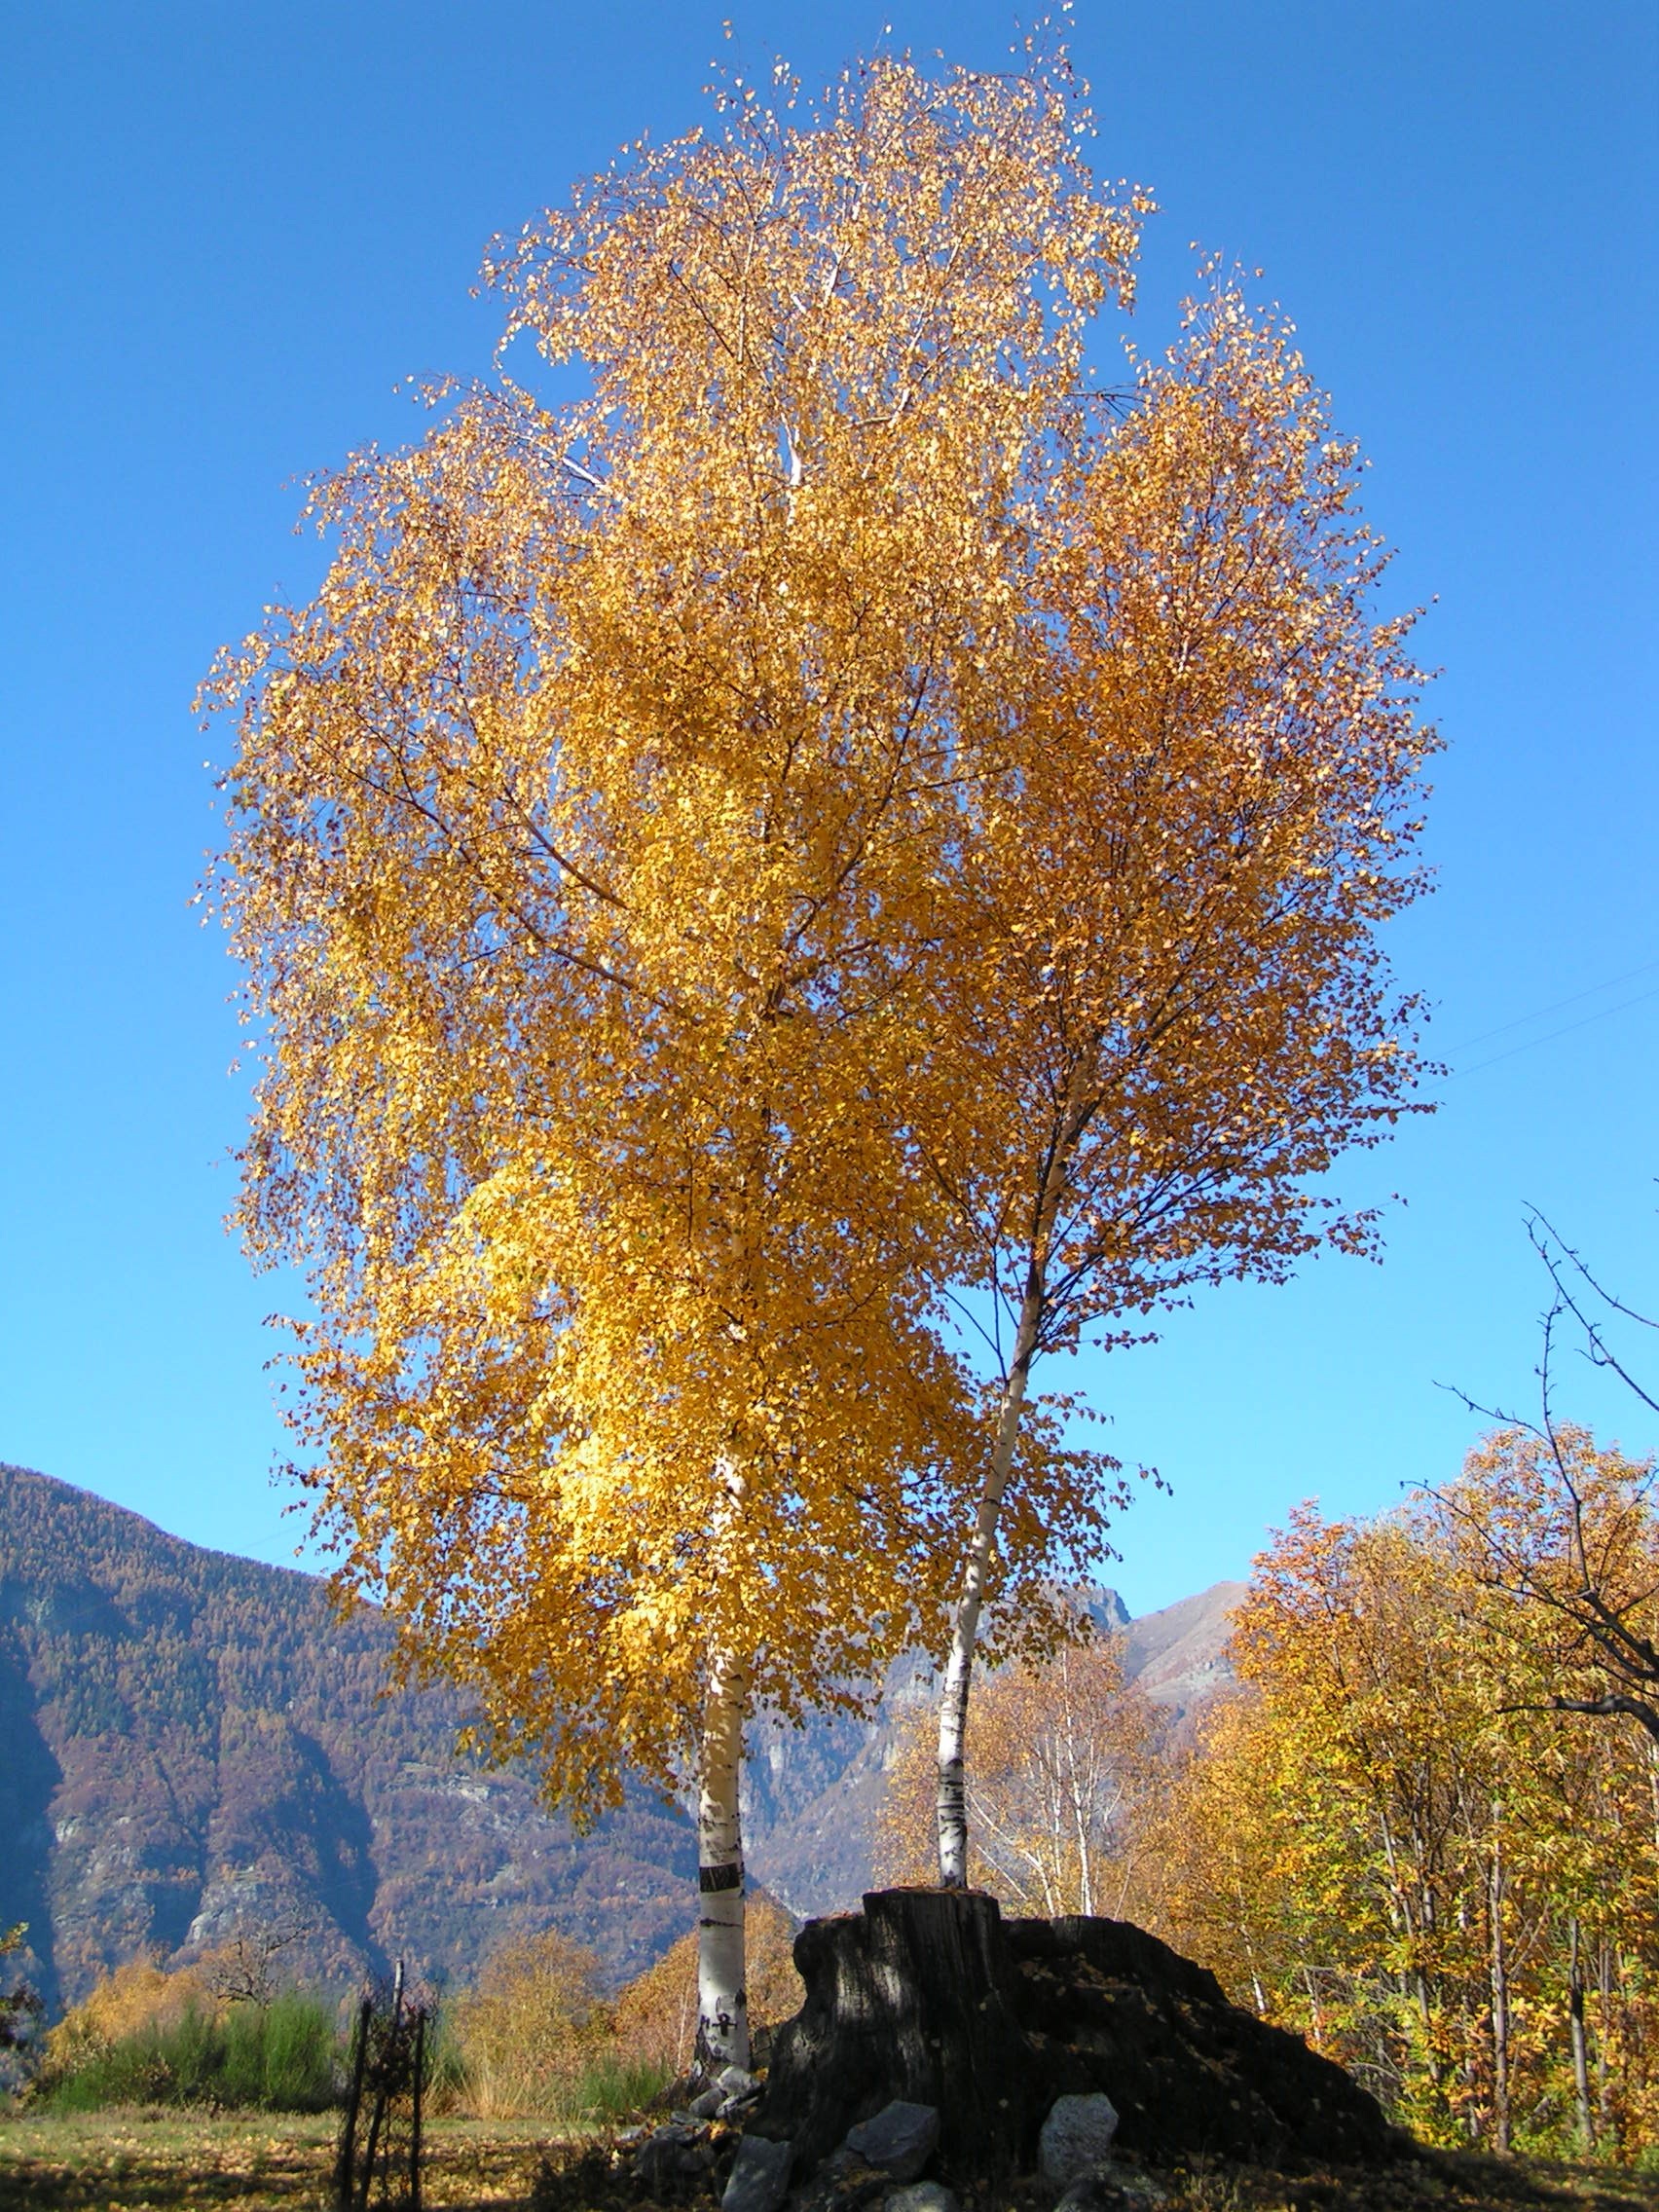
tree, branch, mountain, plant, leaf, flower, birch, autumn, season, maple tree, deciduous, larch, ecosystem, flowering plant, maidenhair tree, biome, woody plant, land plant